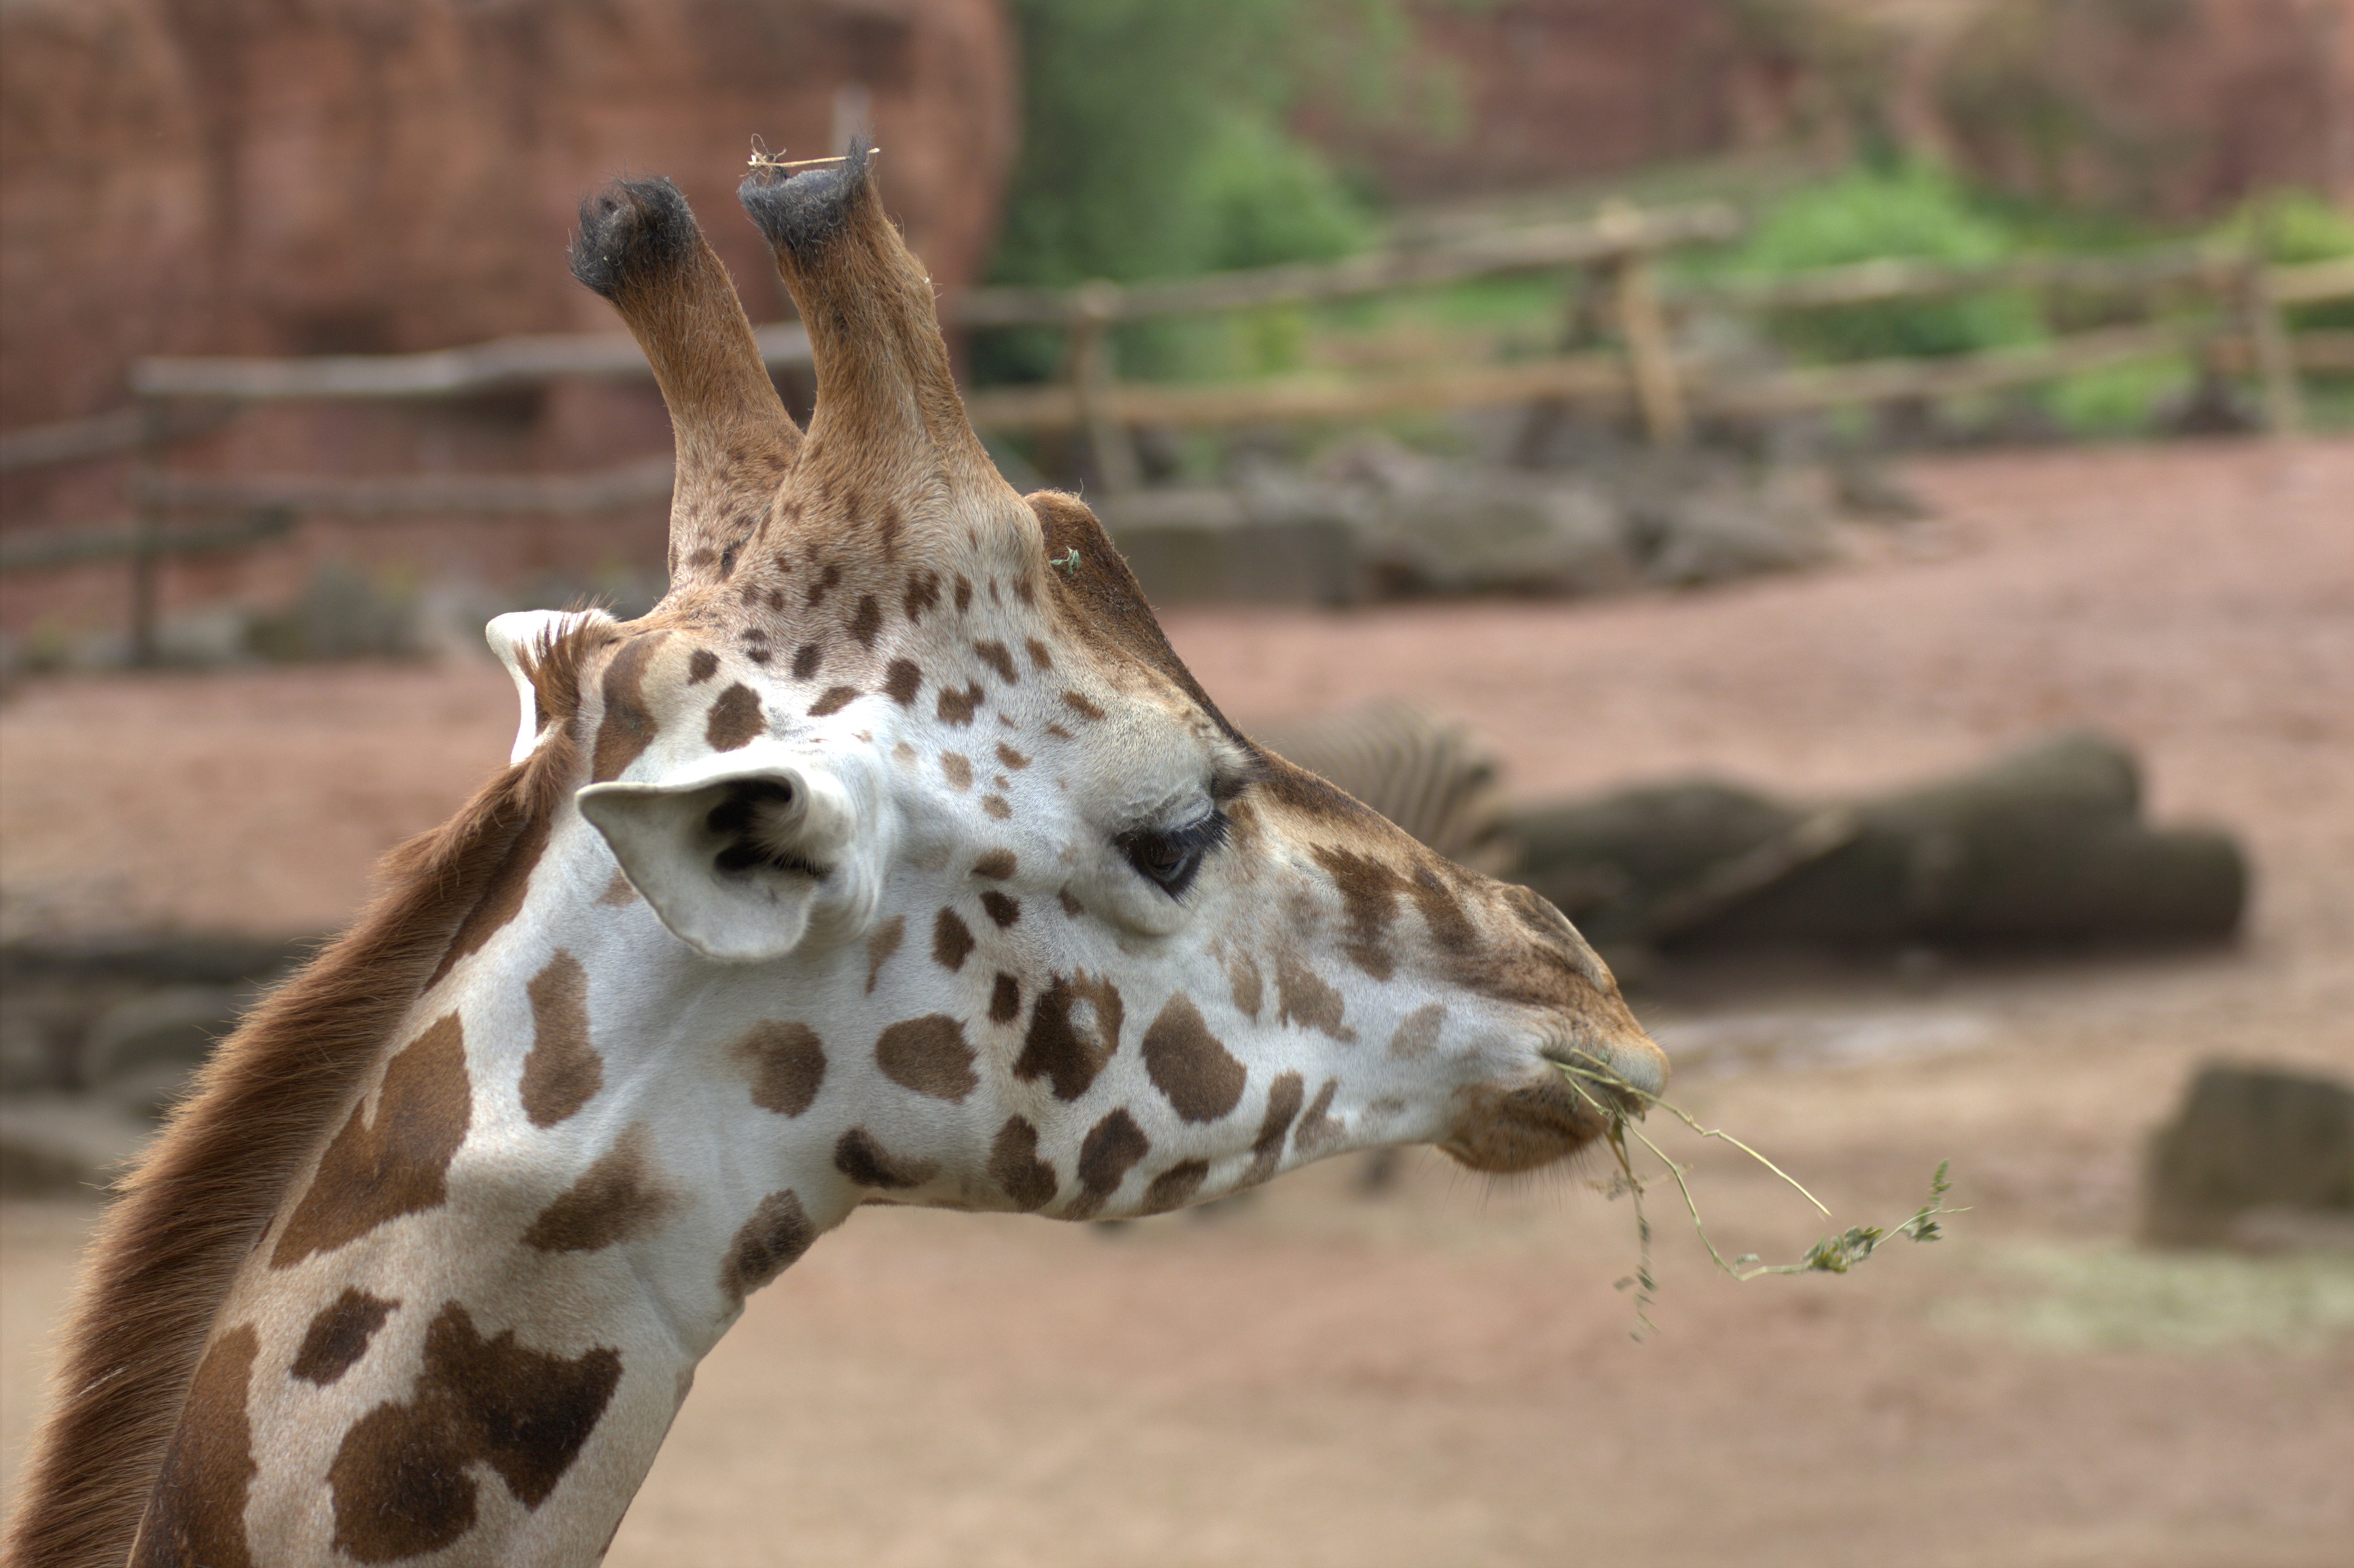
animal, wildlife, zoo, africa, mammal, fauna, giraffe, head, vertebrate, safari, giraffidae